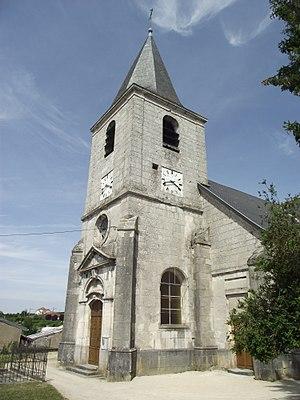
Eglise de Chalaines (55) vue du porche.
Chalaines est une commune française située dans le département de la Meuse, en région Grand Est.